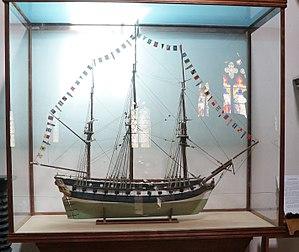
Maquette de la frégate, ""Reder mor"", leg de l'amiral Cornic, à Eglise Notre-Dame de Bonne-Nouvelle. Cet ex-voto fut longtemps suspendu à la voûte de l'église Notre-Dame de Bonne Nouvelle. Traditionnellement, chaque 15 août, cette maquette était portée en procession par quatre marins jusqu'à la chapelle de Keranroux."
Île-de-Bréhat [il də bʁea] est une commune française située dans le département des Côtes-d'Armor au nord de la pointe de l'Arcouest en Bretagne. Elle est constituée de l'archipel de Bréhat, qui doit son nom à l'île principale, dénommée Bréhat, dont le nom breton est Enez Vriad. L'Île-de-Bréhat appartient au pays historique du Goëlo.